Carbophenothion

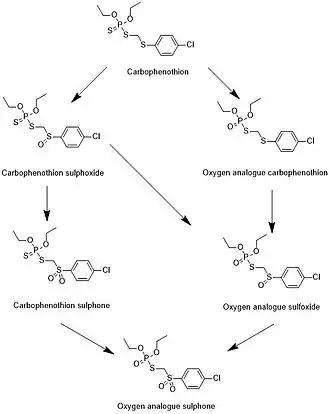
Five identified products resulting from oxidation of carbophenothion

The metabolism of carbophenothion in human beings, is comparable to the metabolism in mice, insects and plants. There is little data of the quantitative degradation of carbophenothion to oxidative and hydrolytic compounds in mammals. It was found that in the rat more than 75% of the administered dose was excreted in the urine within 24 hours. Carbophenothion is therefore estimated to be rapidly excreted in humans as well. The compound is most toxic when it is not metabolized. The acute toxicity of the majority of the metabolites of carbophenothion have been studied in rats. They are considerably less toxic and thus show that metabolism of carbophenothion does probably not involve bioactivation but rather detoxification. The two main products of this metabolism are sulphoxide and sulphone. Five oxidative products have been identified: the oxygen analogue of the carbophenothion, the sulphoxide and its oxygen analogue and finally sulphones and its oxygen analogue, all of which are depicted on the right.